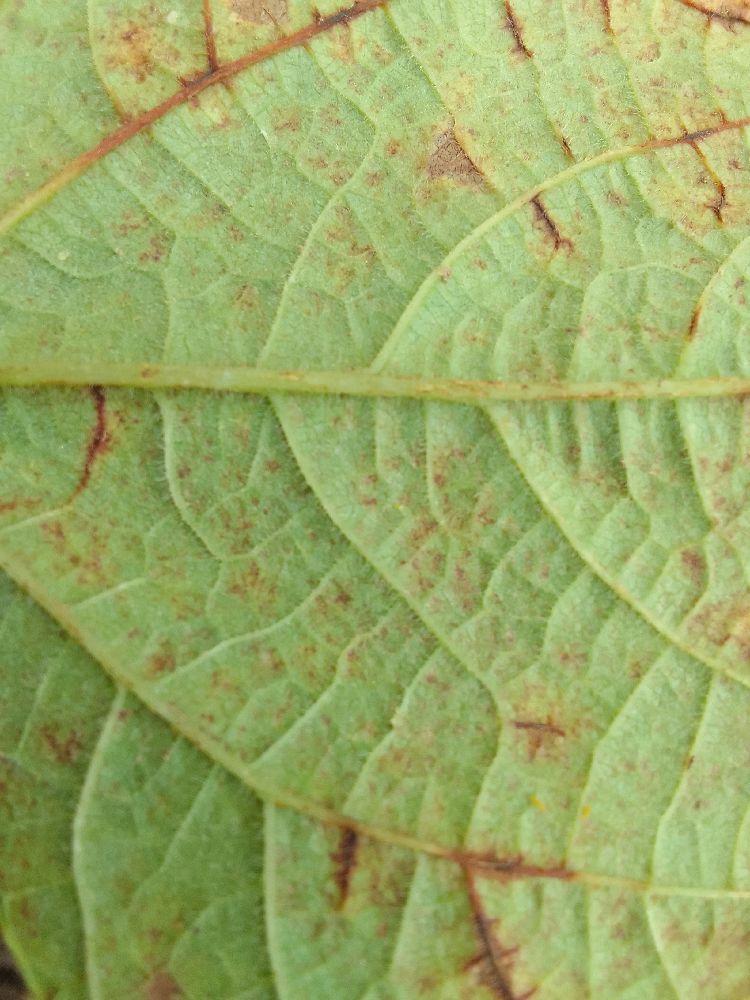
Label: anthracnose